Michèle Mouton

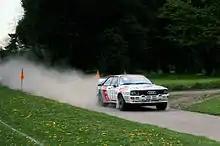
Mouton in an A2 at the Welsh Rally

Although Mouton competed in only one world championship event during the season, she contested a full six-round British Rally Championship. Her campaign was plagued by reliability problems and she recorded only one finish. In the National Breakdown Rally, Mouton stopped after damaging her Quattro in a jump. After technical problems led to an early retirement at the Circuit of Ireland, she finished second at the Welsh Rally behind Malcolm Wilson in another Quattro. At the Scottish Rally, Mouton had been closing in on the leading Wilson until a transmission problem forced her to retire. At the Ulster Rally, she set the fastest time for the first stage but then dropped out with a mechanical failure. In the season-ending Manx International Rally, Mouton struggled to start her Quattro and then crashed out five stages later.